Miamou

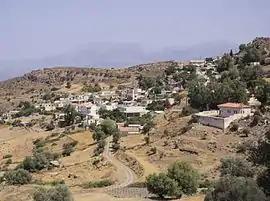
View from SE

Miamou is a mountain village and a community in Greece (elevation 353 metres) 60 km south of Heraklion, on the south of Crete. It belongs to the municipality of Gortyn. The community, which includes the villages Lentas, Dyskos, Krotos and Papadogiannis, had 252 inhabitants (2021). The Libyan Sea is 4 km to the south.